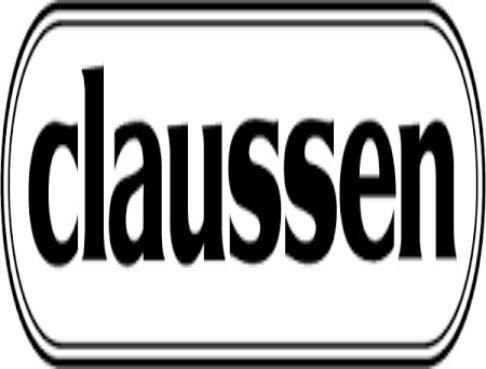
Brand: Claussen
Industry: Food